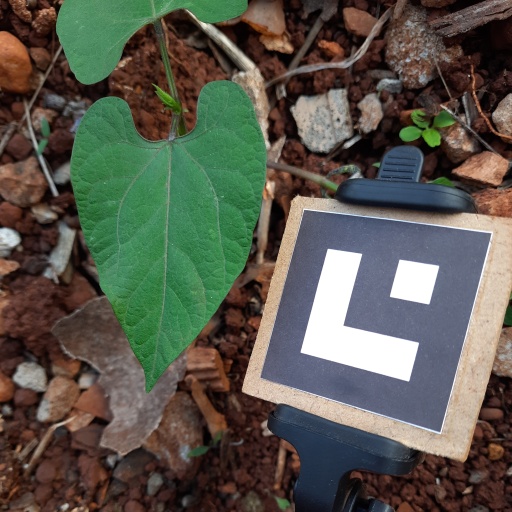
Observations: wavy surface, no eating holes, under cloudy sky